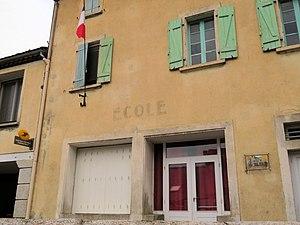
ancienne école communale